List of Jeopardy! contestants

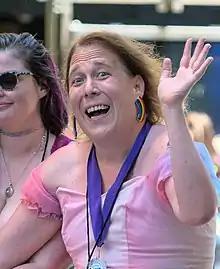
Schneider in 2022

Amy Schneider, an engineering manager from Oakland, California, won $1,382,800 and 40 games in a row, the second-longest winning streak in "Jeopardy!"s history and the fourth-highest winnings in regular-season play. Schneider is the fifth-biggest all-time winner, and the fourth regular-season millionaire (after Jennings, Holzhauer, and Amodio), while being the first transgender and female one. During season 38, she qualified as the first seed in the next Tournament of Champions. On November 21, she won the tournament, along with its $250,000 grand prize. She was the first openly transgender person to compete in, and to win, the Jeopardy! Tournament of Champions. Of the significance of her gender identity, she said: "The fact is, I don't actually think about being trans all that often, and so when appearing on national television, I wanted to represent that part of my identity accurately: as important, but also relatively minor."